Hirohito and the Making of Modern Japan

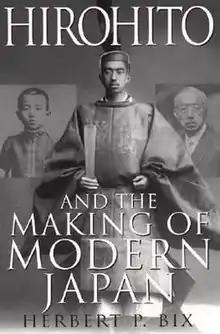
Front cover of the hardback first edition

Hirohito and the Making of Modern Japan is a book by Herbert P. Bix covering the reign of Emperor Shōwa of Japan from 1926 until his death in 1989. It won the 2001 Pulitzer Prize for General Nonfiction.